Chiado

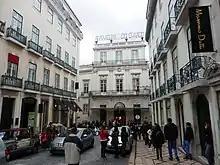
The .

The Chiado has been inhabited since at least Roman times, when several villae were present in the area.